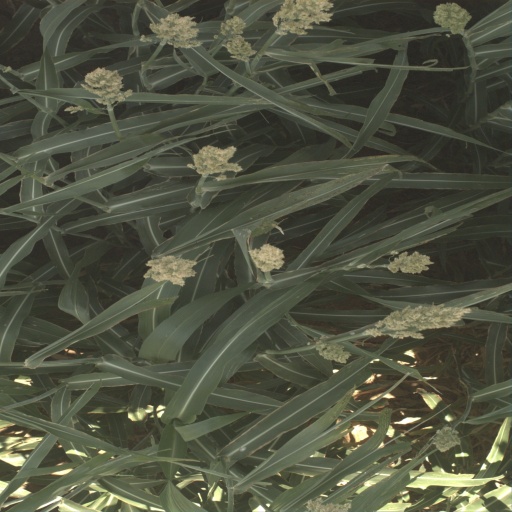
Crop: sorghum